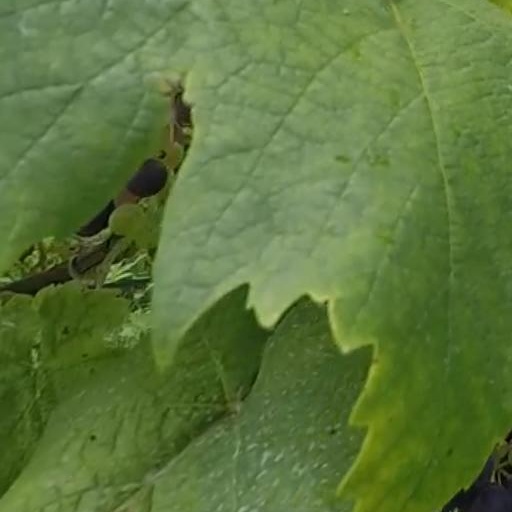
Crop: grape